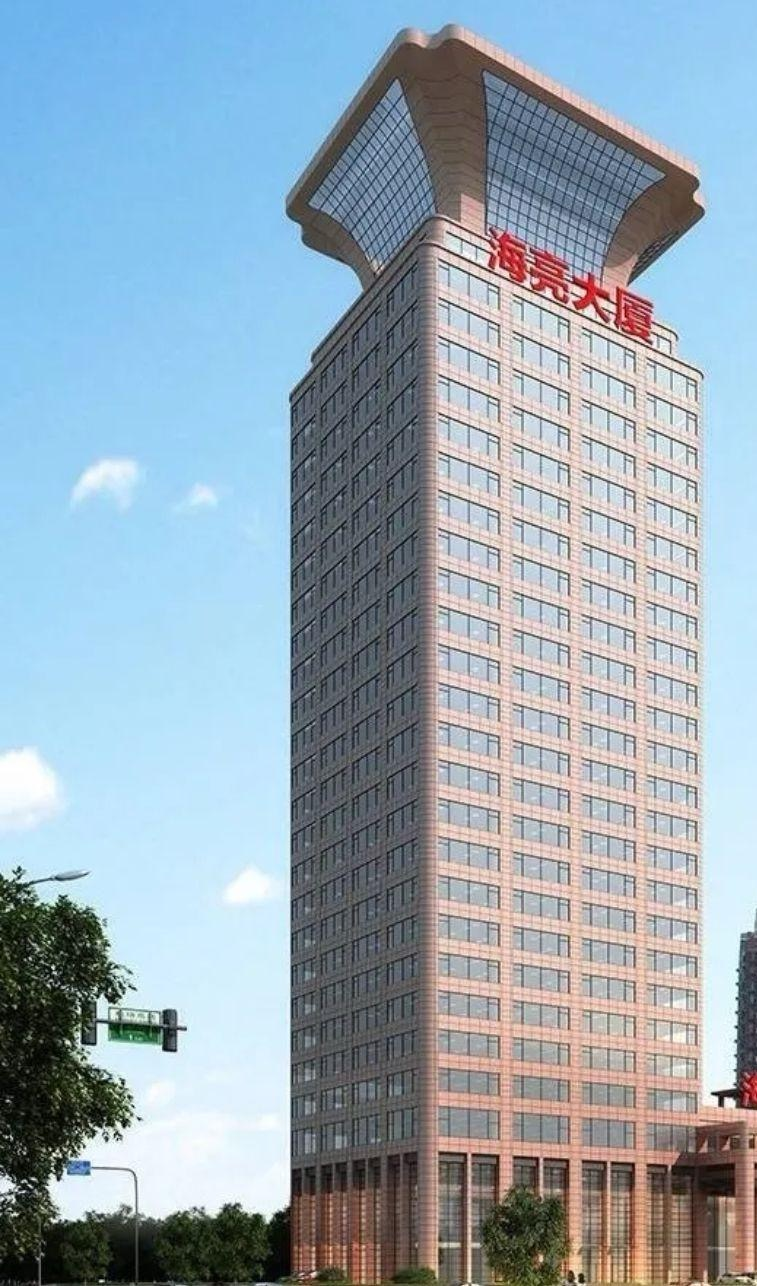
地标名称：海亮大厦
所在城市：杭州市·滨江区